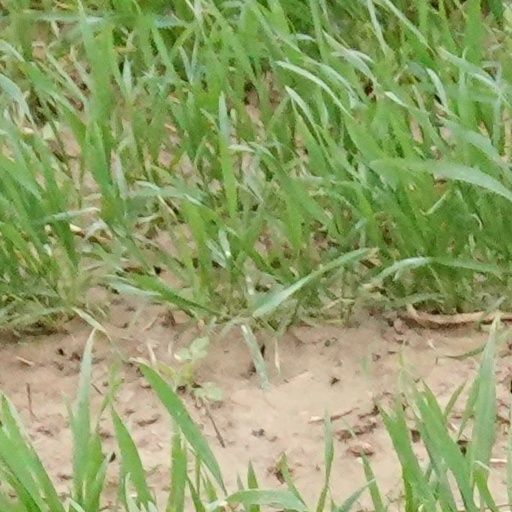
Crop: wheat